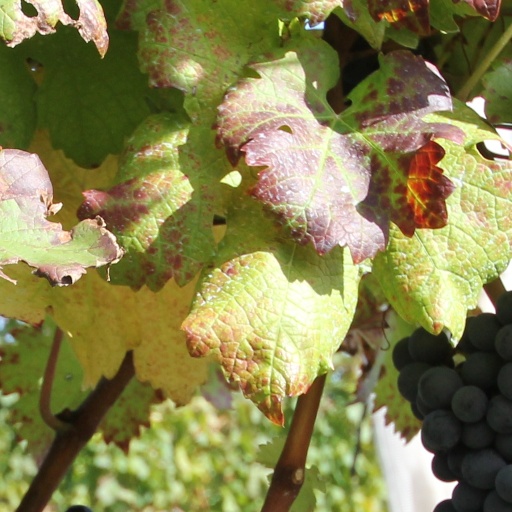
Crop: grape